West (cigarette)

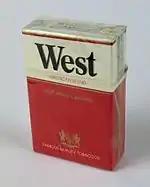
German pack of West cigarettes of 1981

In 1986, a new ""Test the West!"" advertising campaign was launched; the simplicity and originality of the new marketing strategies have been cited as key factors behind the uptick in brand recognition that was soon to follow. The campaign employed a strategy of placing paid promoters inside pubs, bars, restaurants and discotheques from which brand interest could be driven directly; in particular, by encouraging young people to engage in blindfolded product comparisons between West cigarettes and their current cigarette brand of choice.